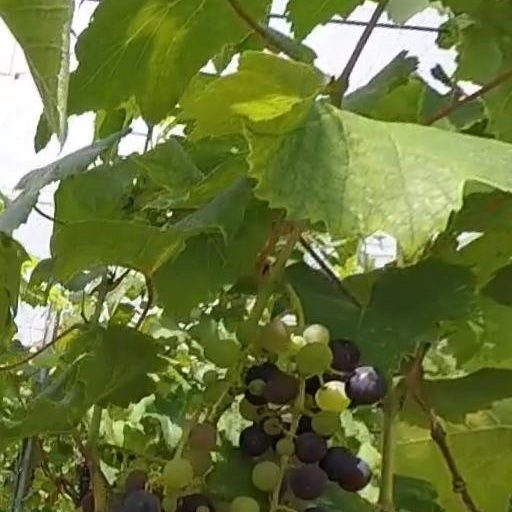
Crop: grape